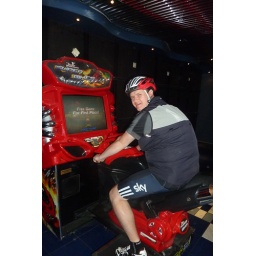
A bike ride for charity from Blackpool Tower to Eiffel Tower in Paris, via many long roads and high hills